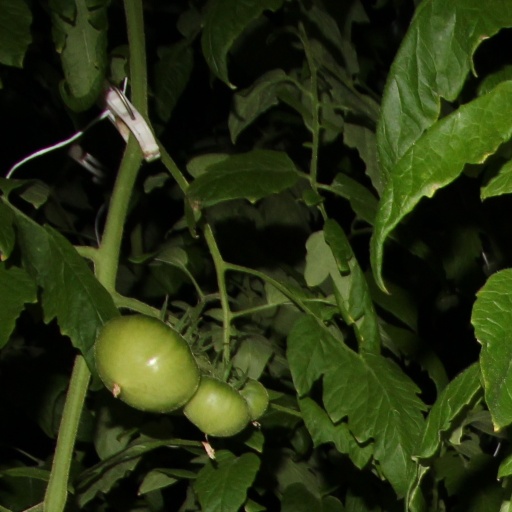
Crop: tomato